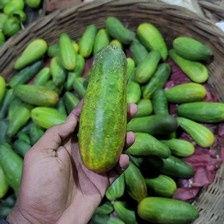
Label: cucumber